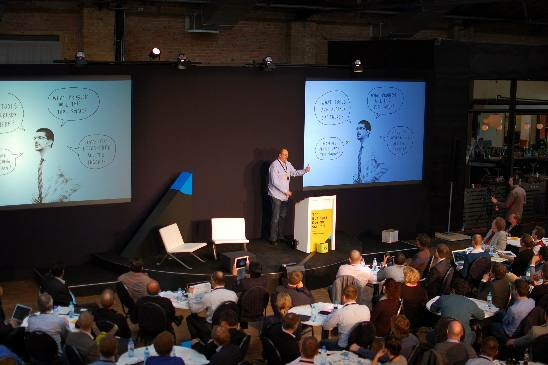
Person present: Yes